Crann-nan-gad

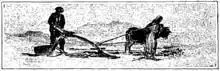
"Crann-nan-gad" depicted in 1898

The crann-nan-gad was a type of plough formerly used in the Western Isles of Scotland. It was one of the earliest types of plough used in Hebridean crofting, and consisted of a small crooked piece of wood with an iron tip at one end and a top-mounted handle or stilt (thus, a single-stilted plough). Its curving coulter and sock were both made of iron. It could be drawn by up to four horses, although one or two were more usual. The design of the "crann-nan-gad" was specifically related to the environmental conditions of Hebridean farms, facilitating paring and skimming of the shallow soil. The plough's tip could run along the ground, which enabled its user to lift it over large stones embedded in the earth.